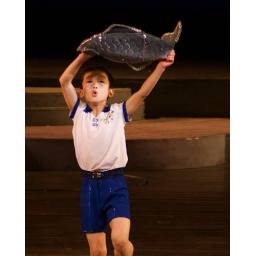
After catching this fish, the boy danced around as if he was the happiest person on the planet.